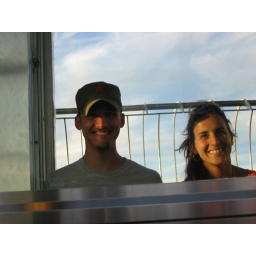
Us at the top of the Empire State building - in the mirror